Beverly Hills Civic Center

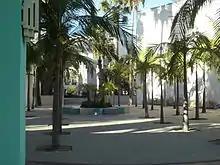
Palm Court inside the Beverly Hills Civic Center

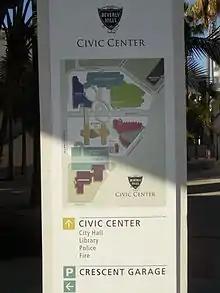
Map of the Beverly Hills Civic Center

In 1982, as the adjacent Beverly Hills City Hall was being renovated, the project to build this civic center was put forward.